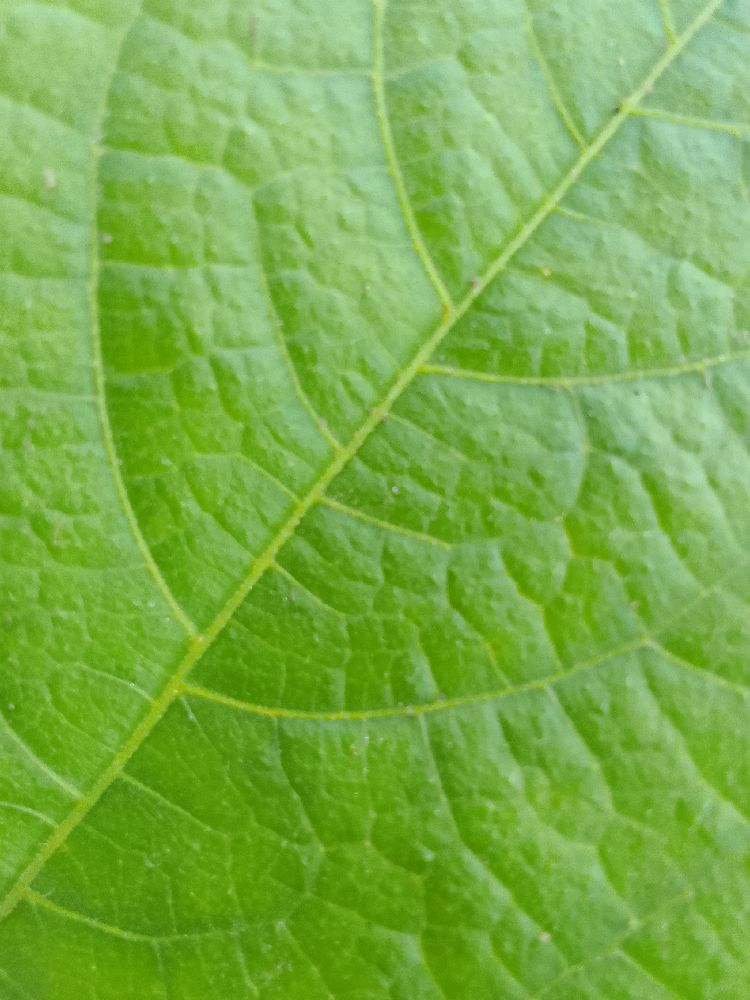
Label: healthy